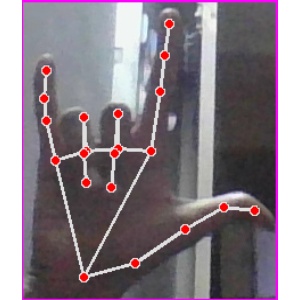
अक्षर: व